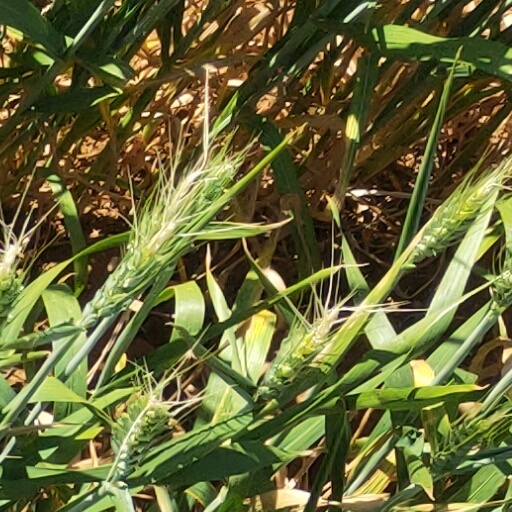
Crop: wheat